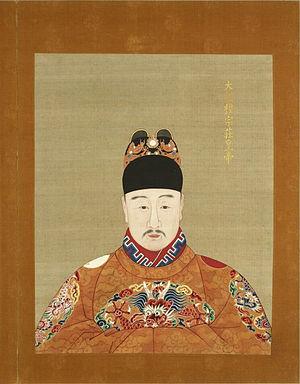
Longqing, de son nom personnel Zhu Zaihou, est le douzième empereur de la dynastie Ming. Il succéda à son père Jiajing.